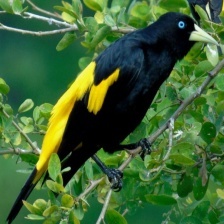
Species: YELLOW CACIQUE
Scientific name: CACICUS CELA